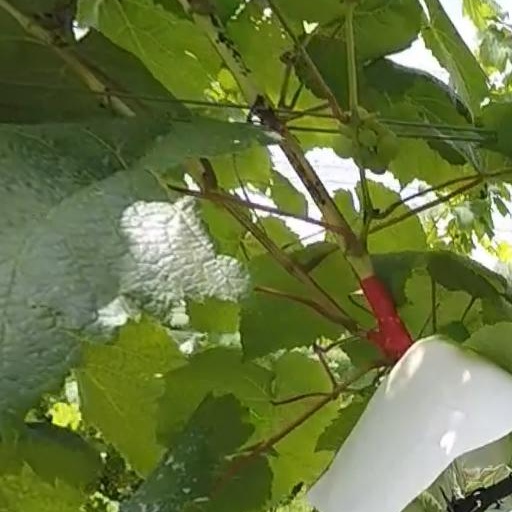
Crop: grape